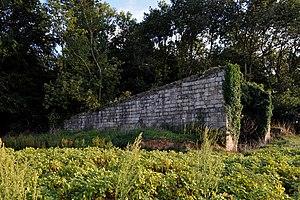
Vestiges de la rampe de lancement de V1 sur le site d'Yvrench (Bois Carré), Somme, France.
Yvrench est une commune française située dans le département de la Somme, en région Hauts-de-France.